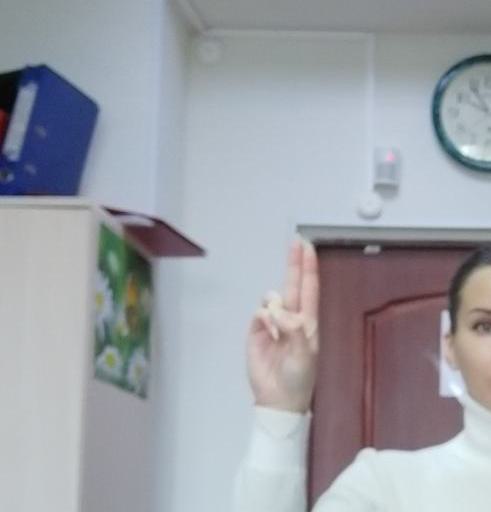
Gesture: two_up